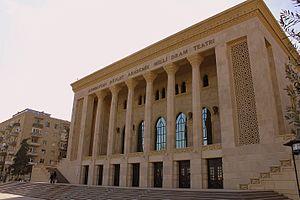
Le Théâtre national académique dramatique azerbaïdjanais est une salle de spectacle de Bakou.